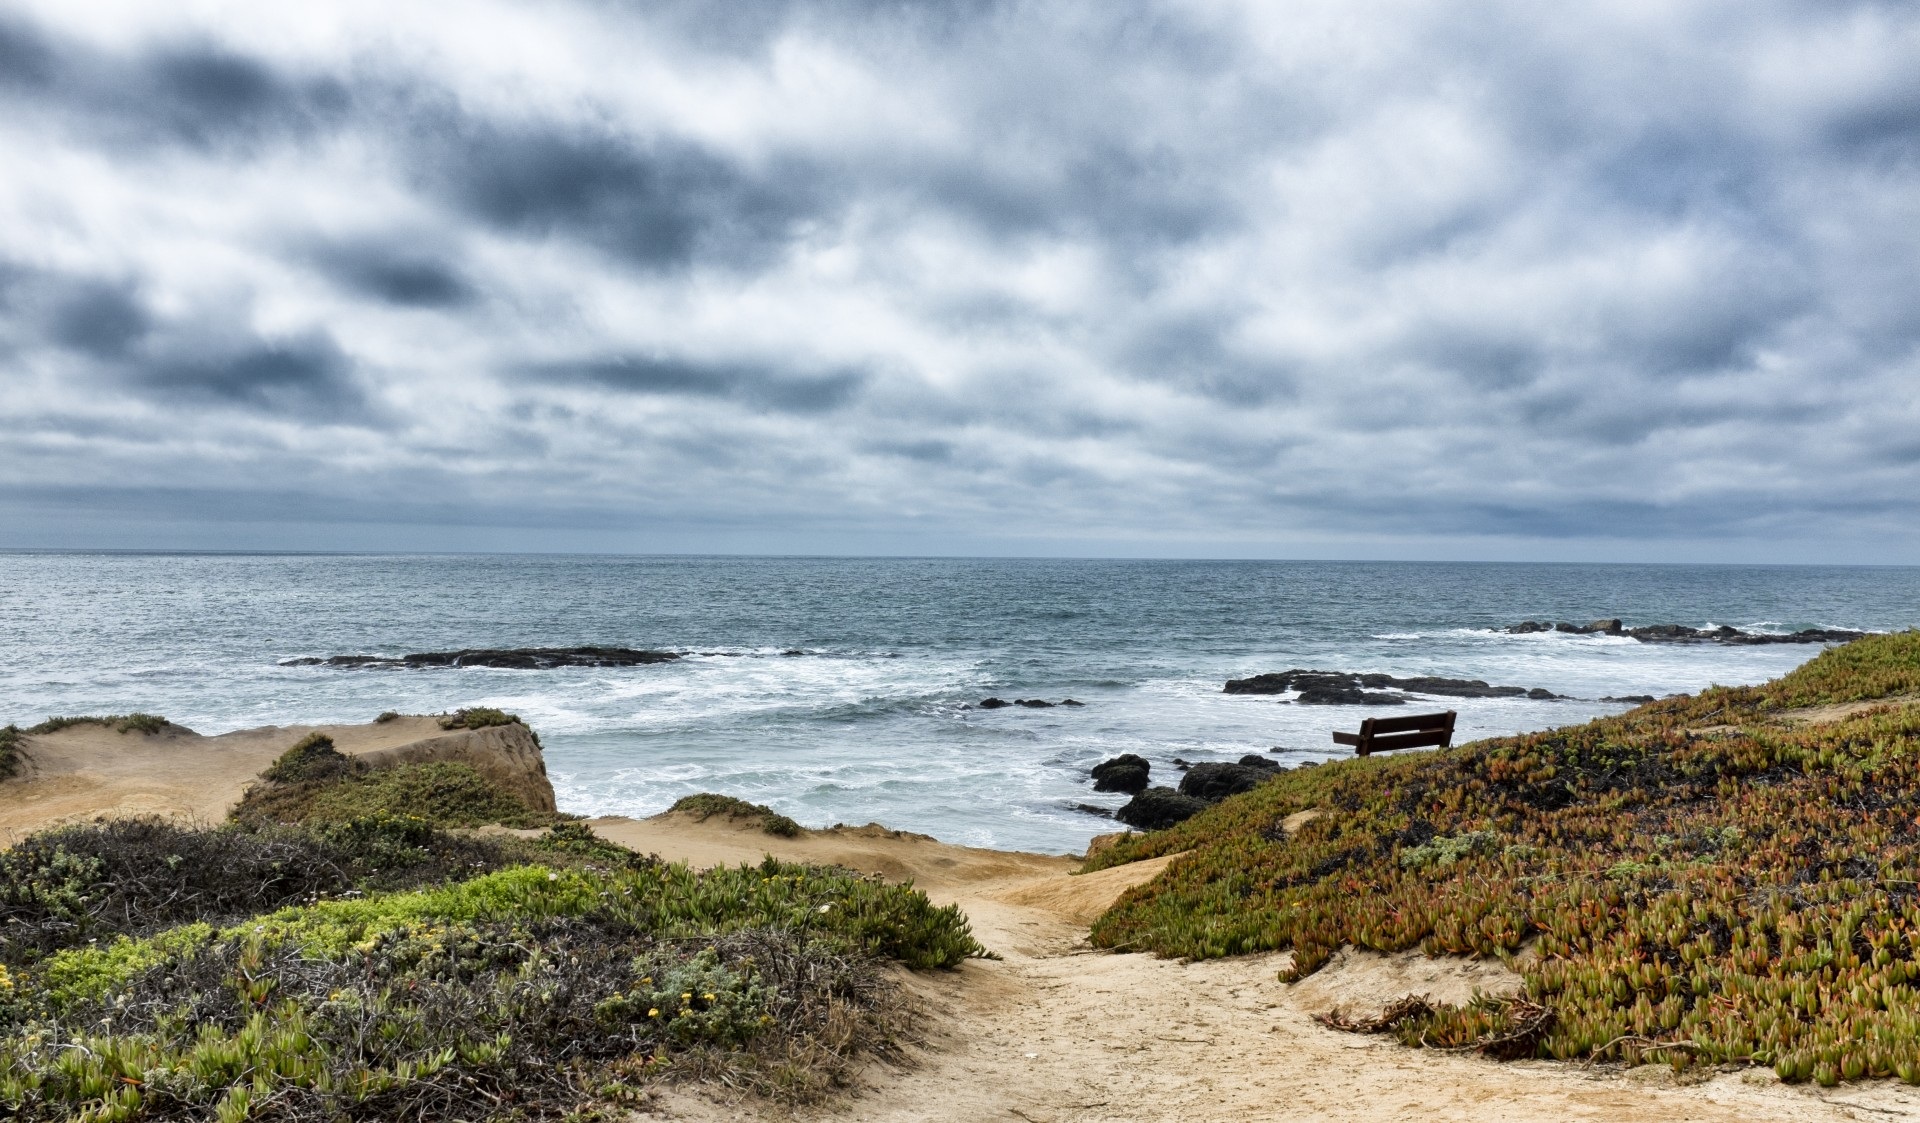
beach, landscape, sea, coast, water, sand, ocean, horizon, cloud, sky, shore, wave, cove, bay, terrain, headland, waves, cool image, cool photo, cape, promontory, coastal and oceanic landforms